Nine (Blink-182 album)

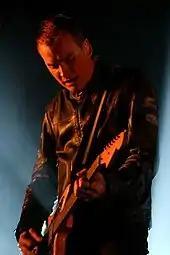
"Nine" is the second and final album to feature guitarist and vocalist Matt Skiba.

The band announced a 2019 headlining tour with rapper Lil Wayne on May 6, 2019 in support of the forthcoming album. Two days later, the trio released the lead single "Blame It on My Youth" with a lyric video online featuring Risk spray-painting the song's lyrics on a wall in a time lapse. The trio previewed an additional three songs prior to the album's release; "Generational Divide" was released on June 21, as was its accompanying music video, with "Happy Days" following on July 1. "Darkside" continued the pre-release strategy on July 26, with its official music video premiering on August 28.